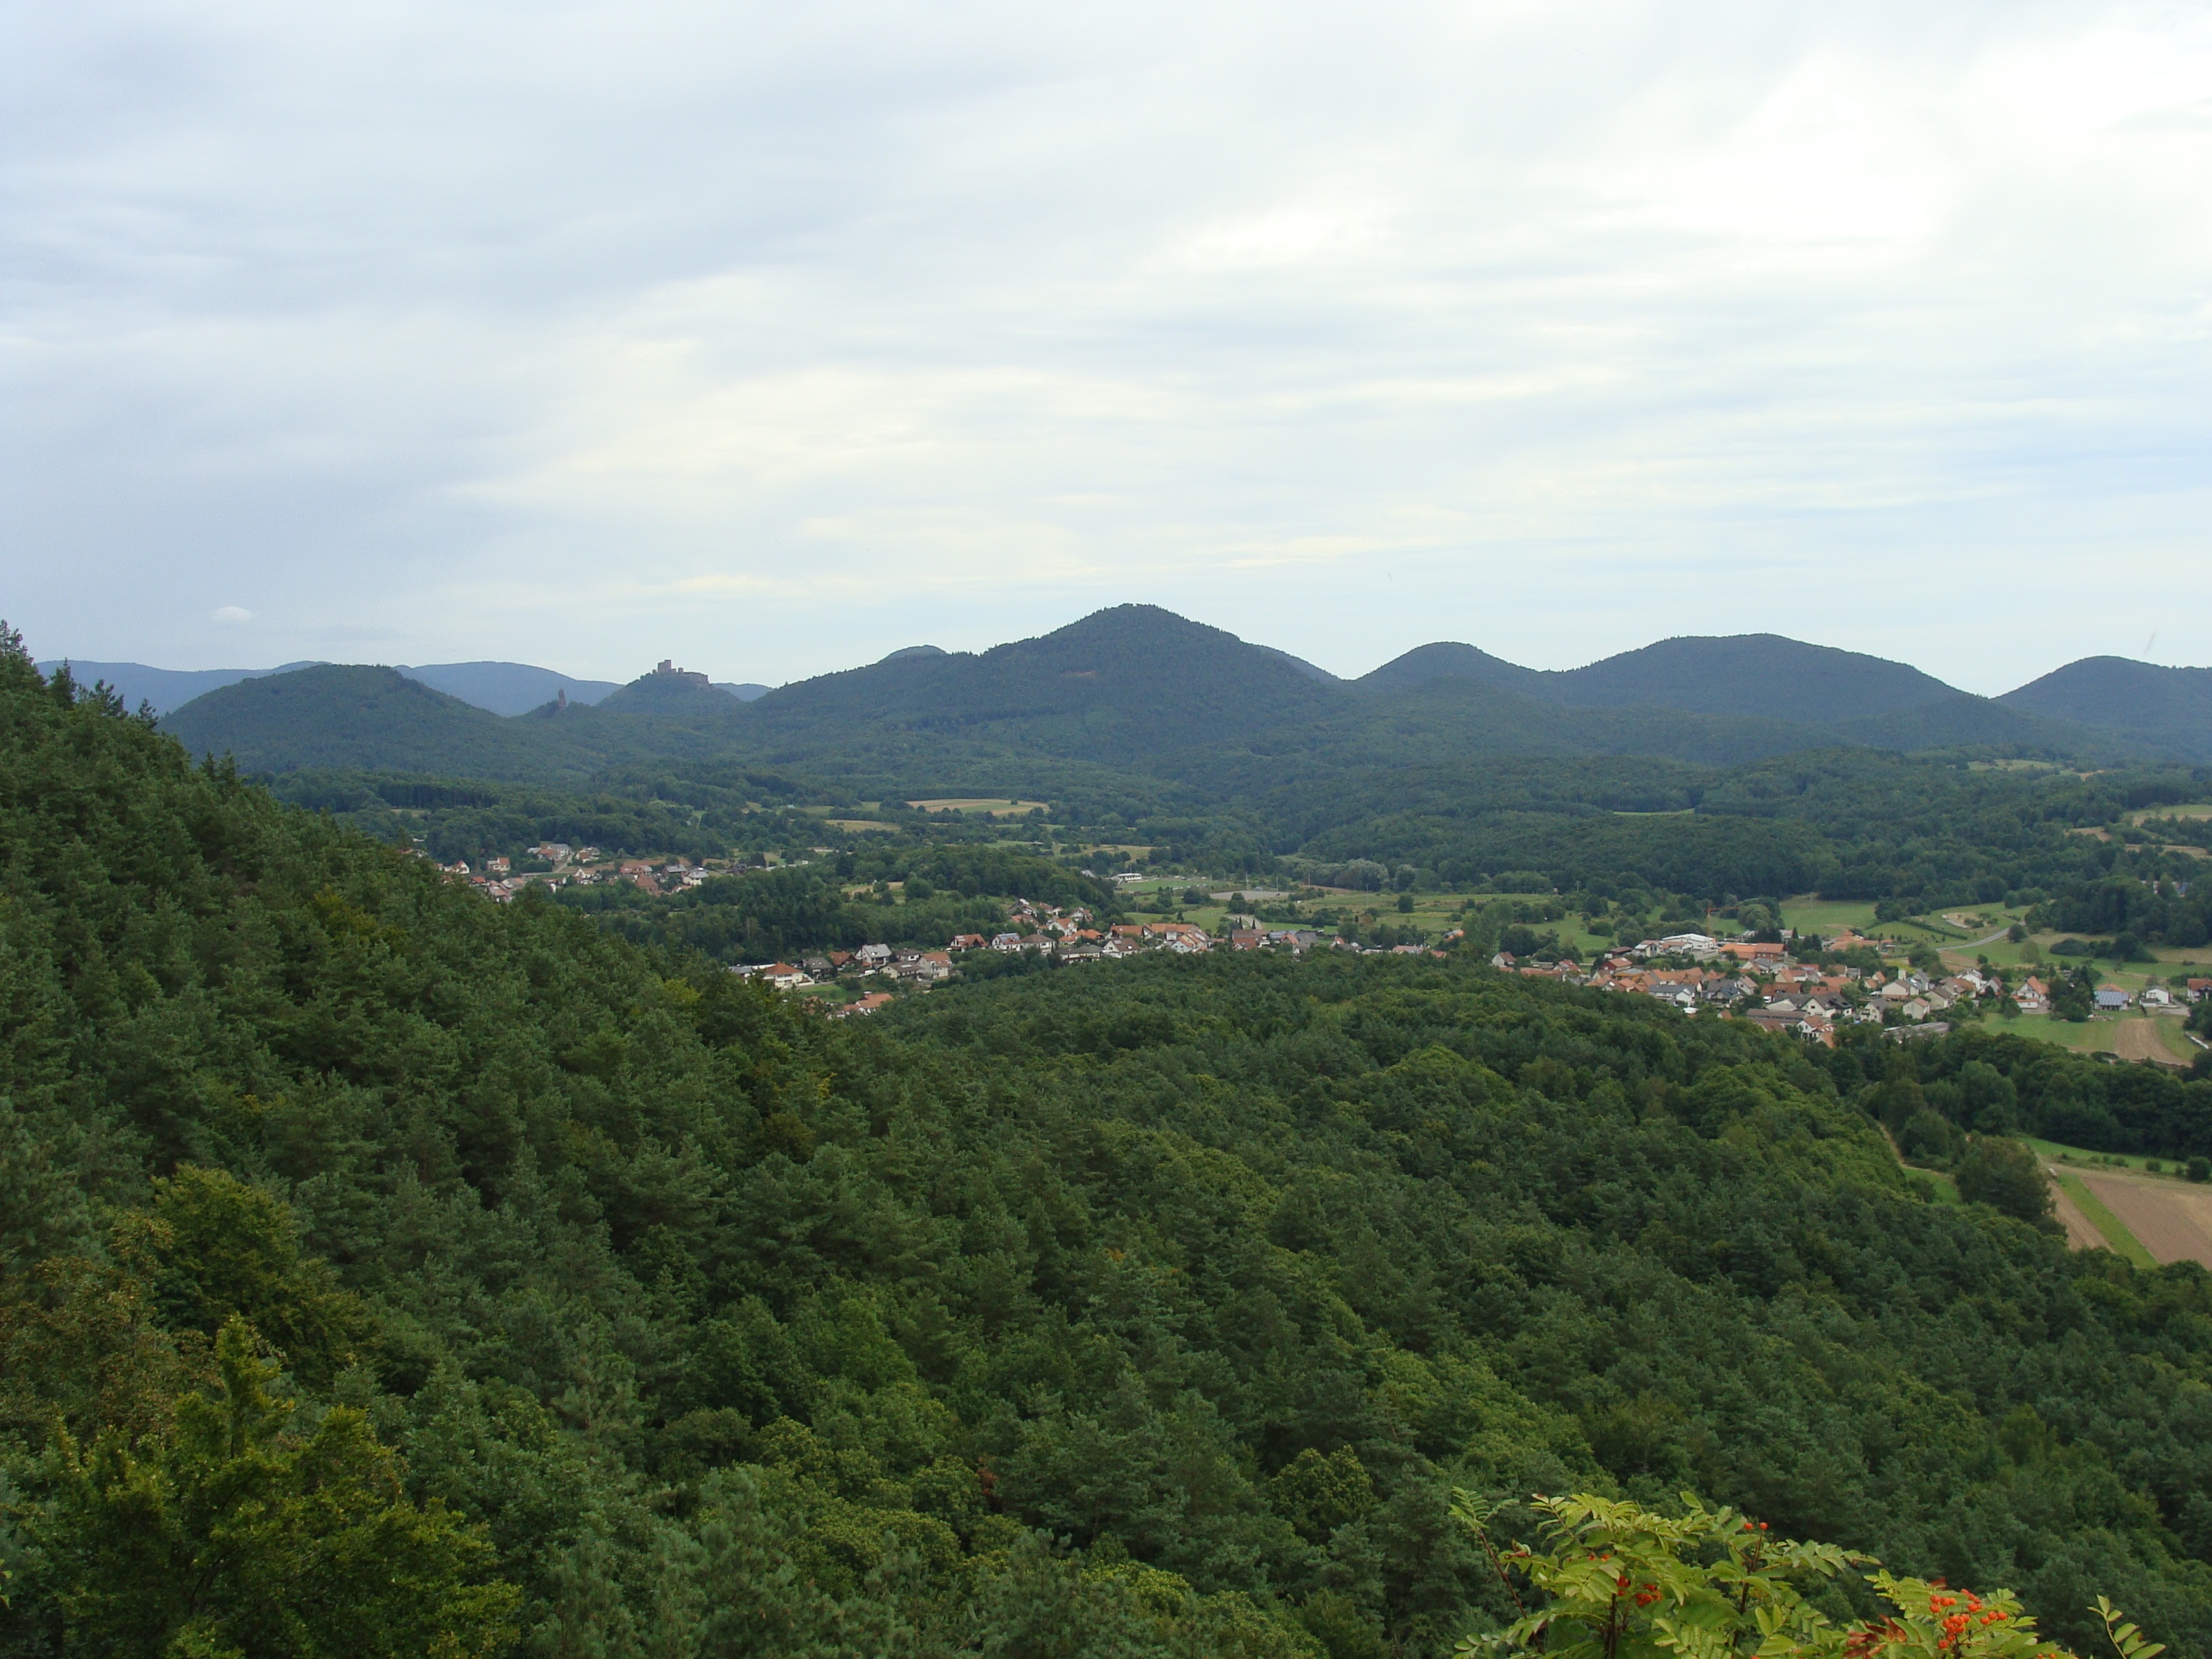
tree, nature, forest, mountain, hill, town, view, valley, mountain range, village, ridge, trees, plateau, ecosystem, landform, palatinate forest, hill station, rehberg, geographical feature, mountainous landforms